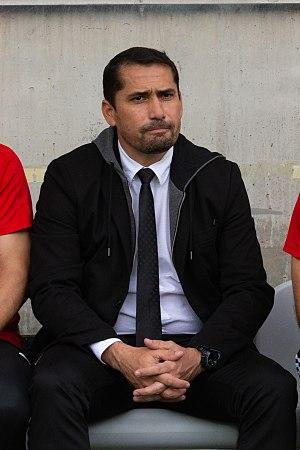
Gustavo Morínigo, de son nom complet Gustavo Eliseo Morínigo Vázquez, est un footballeur paraguayen né le 23 janvier 1977 à Coronel Blas Garay. Il évoluait au poste de milieu.